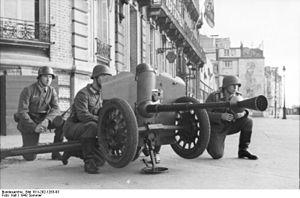
Le canon léger de 25 antichar SA-L modèle 1934 est un canon antichar français, construit par l'armurier Hotchkiss. Il a été utilisé par l'armée française durant la Seconde Guerre mondiale.